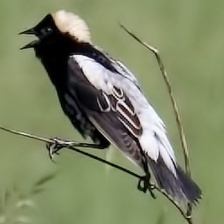
Species: BOBOLINK
Scientific name: DOLICHONYX ORYZIVORUS